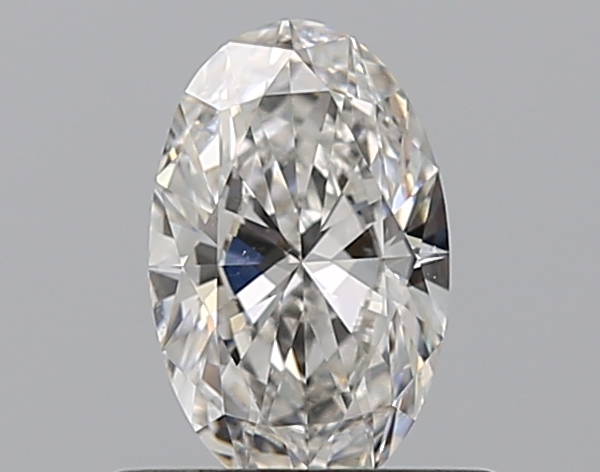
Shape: oval
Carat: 0.5
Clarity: VS2
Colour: F
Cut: EX
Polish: EX
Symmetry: VG
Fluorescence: N
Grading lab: GIA
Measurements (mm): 6.83 x 4.31 x 2.58